Kate Williams (historian)

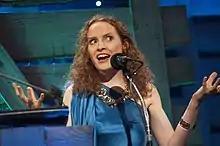
Williams at the Royal Albert Hall for the 2014 BBC Radio 2 Folk Awards

Kate Williams (born 30 November 1974) is a British historian, author, and television presenter. She is a professor of public engagement with history at the University of Reading.